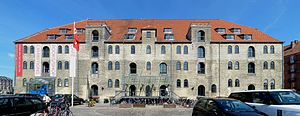
Statens Værksteder for Kunst
Gammel Dok på Christianshavn
Statens Værksteder for Kunst er en institution under Kulturministeriet, hvis vigtigste funktion er at bidrage til skabelsen af store og krævende kunstprojekter. Den har til huse i Gammel Dok Pakhus på Christianshavn sammen med Dansk Arkitektur Center. På SVK kan kunstnere arbejde i store formater, som deres eget værksted og udstyr ikke tillader. Der er plads til at arbejde på flere store lærreder, installationer eller skulpturer på samme tid.